1959 Gatwick Turkish Airlines Viscount crash

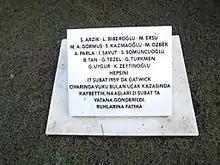
The memorial to the victims in the Turkish Airforce plot at Brookwood Cemetery

Turkish Premier Adnan Menderes, who was seated at a left window seat in the rear passenger cabin, survived the crash with only light scratches to his face, hanging in an upside-down position with his foot stuck in the floor. He was helped by Rıfat Kadızade, who freed his foot and unbuckled his safety belt. He was then taken out of the wreckage by Kadızade and Şefik Fenmen. Another survivor, Melih Esenbel, joined the group outside.